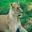
Label: lion